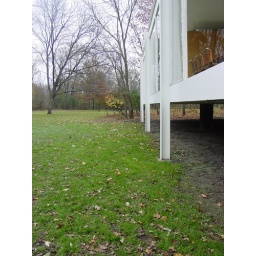
Mies van der Rohe's Farnsworth house in Plano, IL